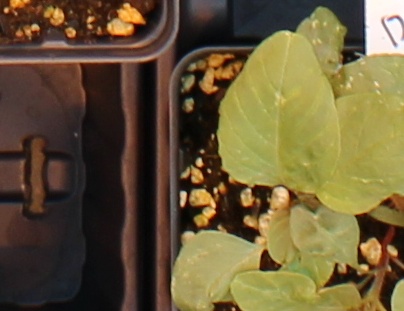
Label: Redroot Pigweed